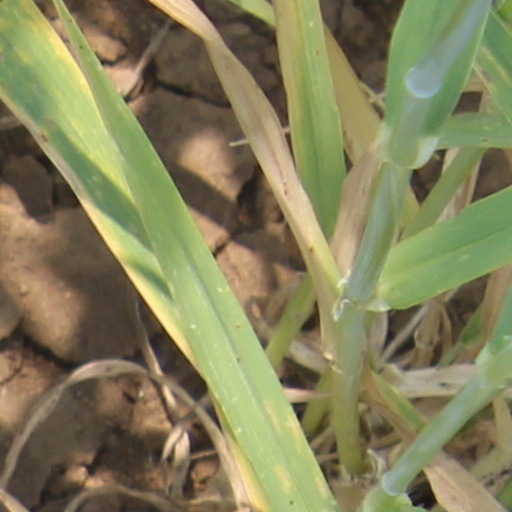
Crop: wheat